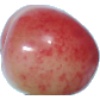
Label: cherry_rainier